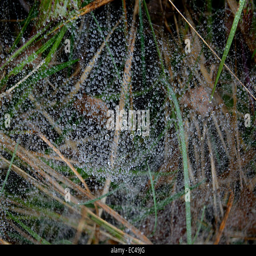
water drops in a spider web